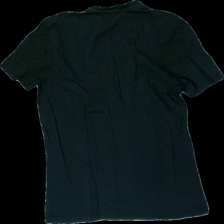
View: back
Type: T-shirt
Category: Men
Brand: Batistini (Dressman)
Colors: Black
Material: 100% cotton
Cut: Regular, V-collar
Size: L
Season: All
Price range: 50-100
Recommended usage: Reuse
Comment: Washed out